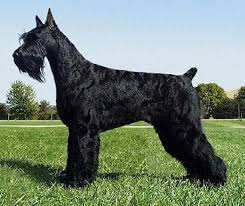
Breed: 232-n000089-giant_schnauzer